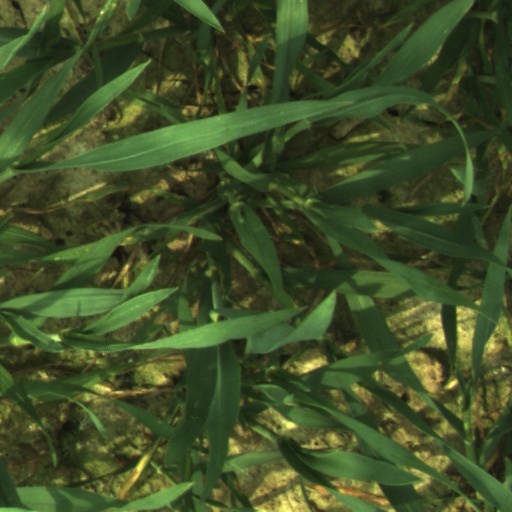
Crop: wheat